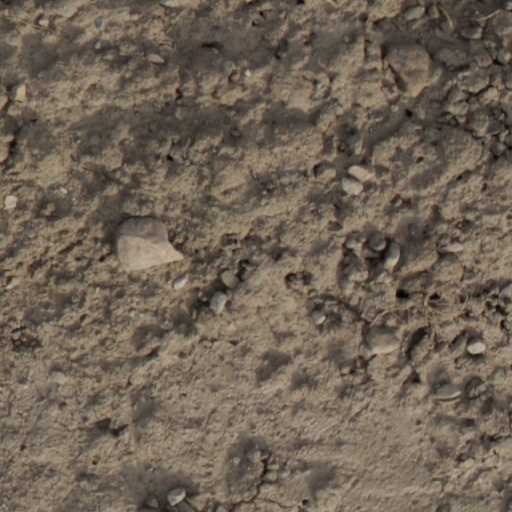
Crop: wheat